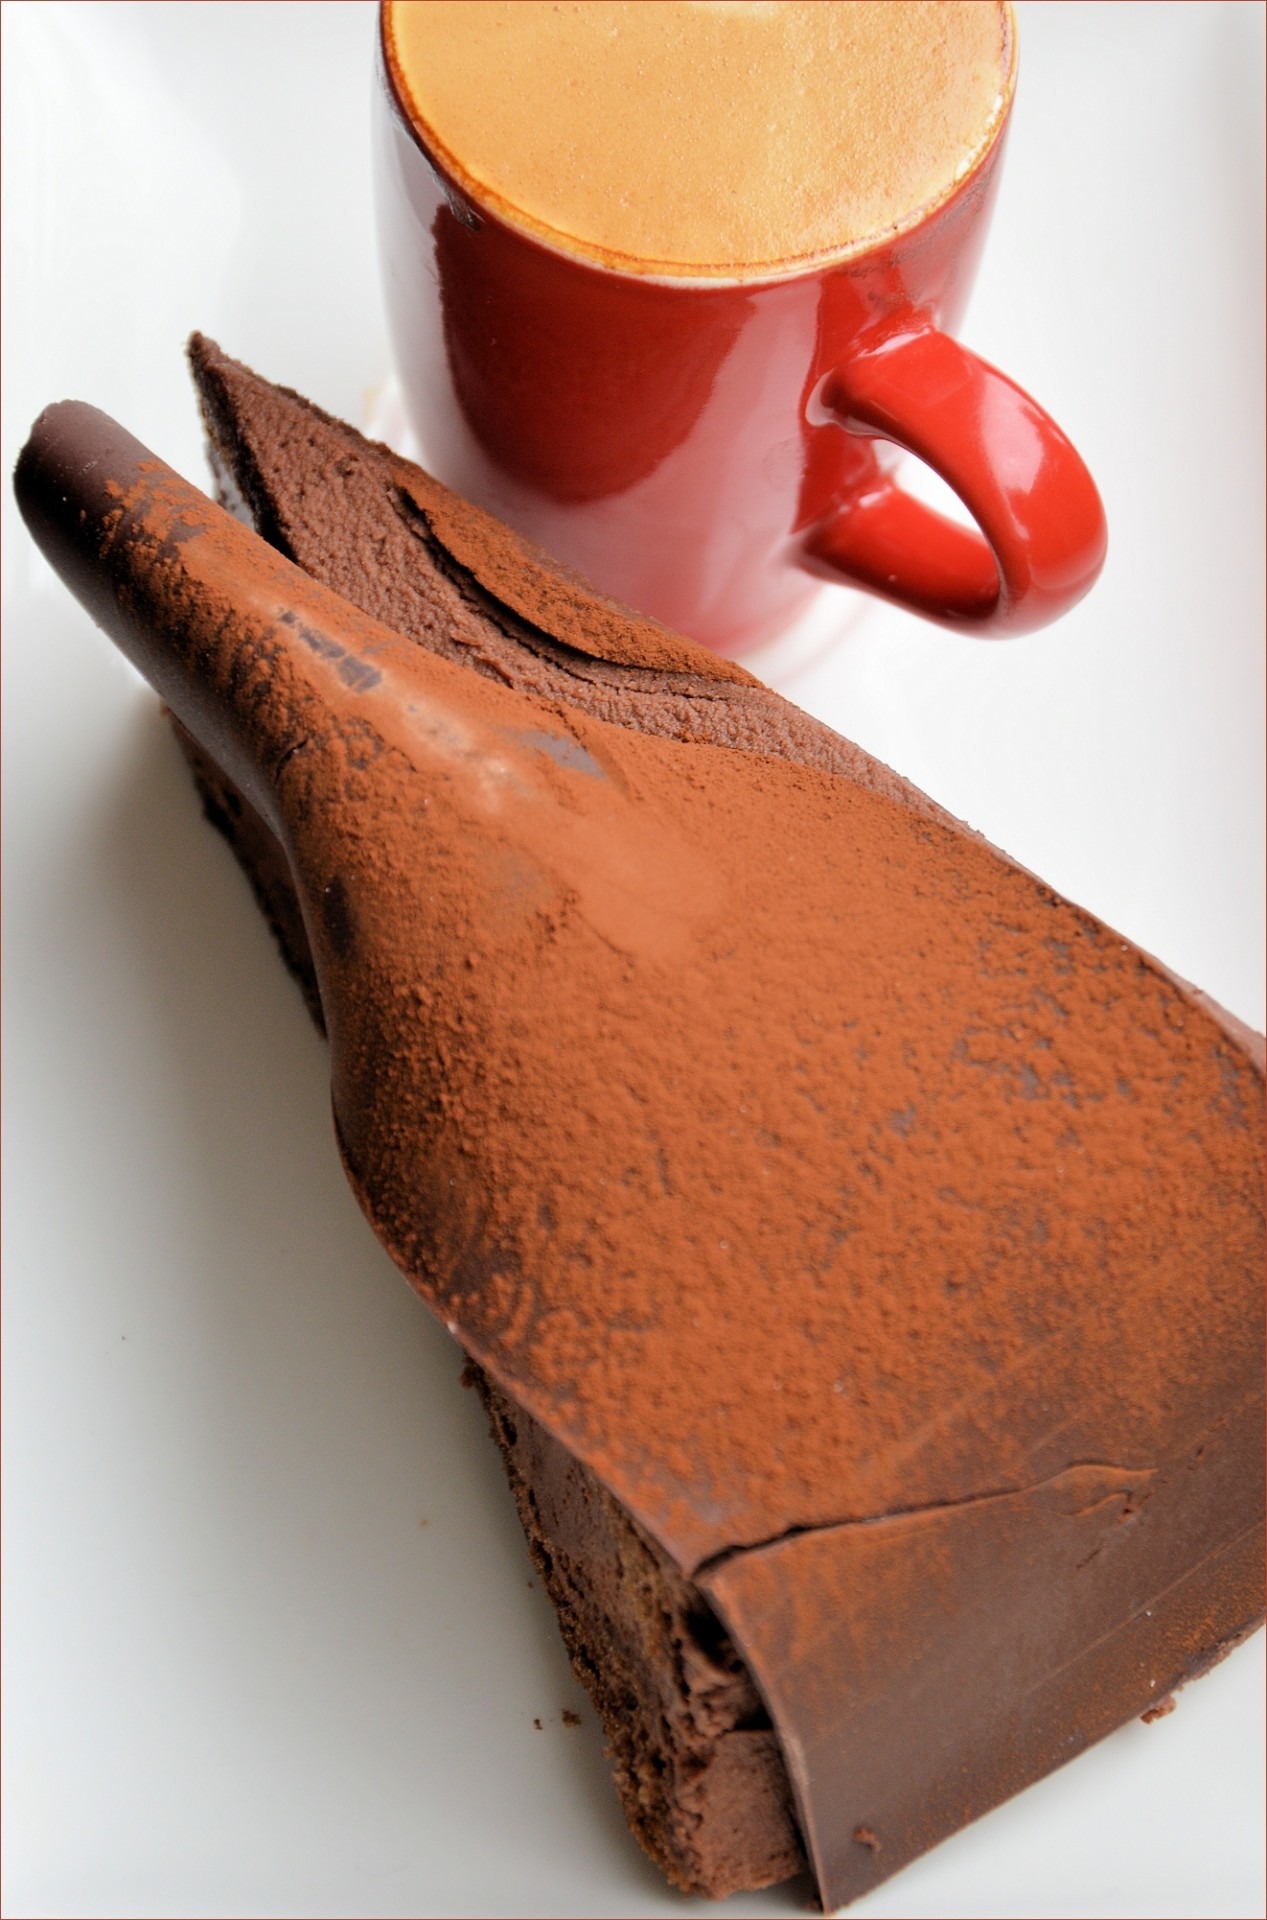
cafe, coffee, wood, sweet, restaurant, food, produce, menu, brown, drink, breakfast, chocolate, baking, dessert, cream, delicious, cake, bread, slice, pastry, bakery, baked, chocolate cake, sugar, traditional, flavor